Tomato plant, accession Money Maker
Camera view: bottom (45 deg); turntable rotation: 300 degrees
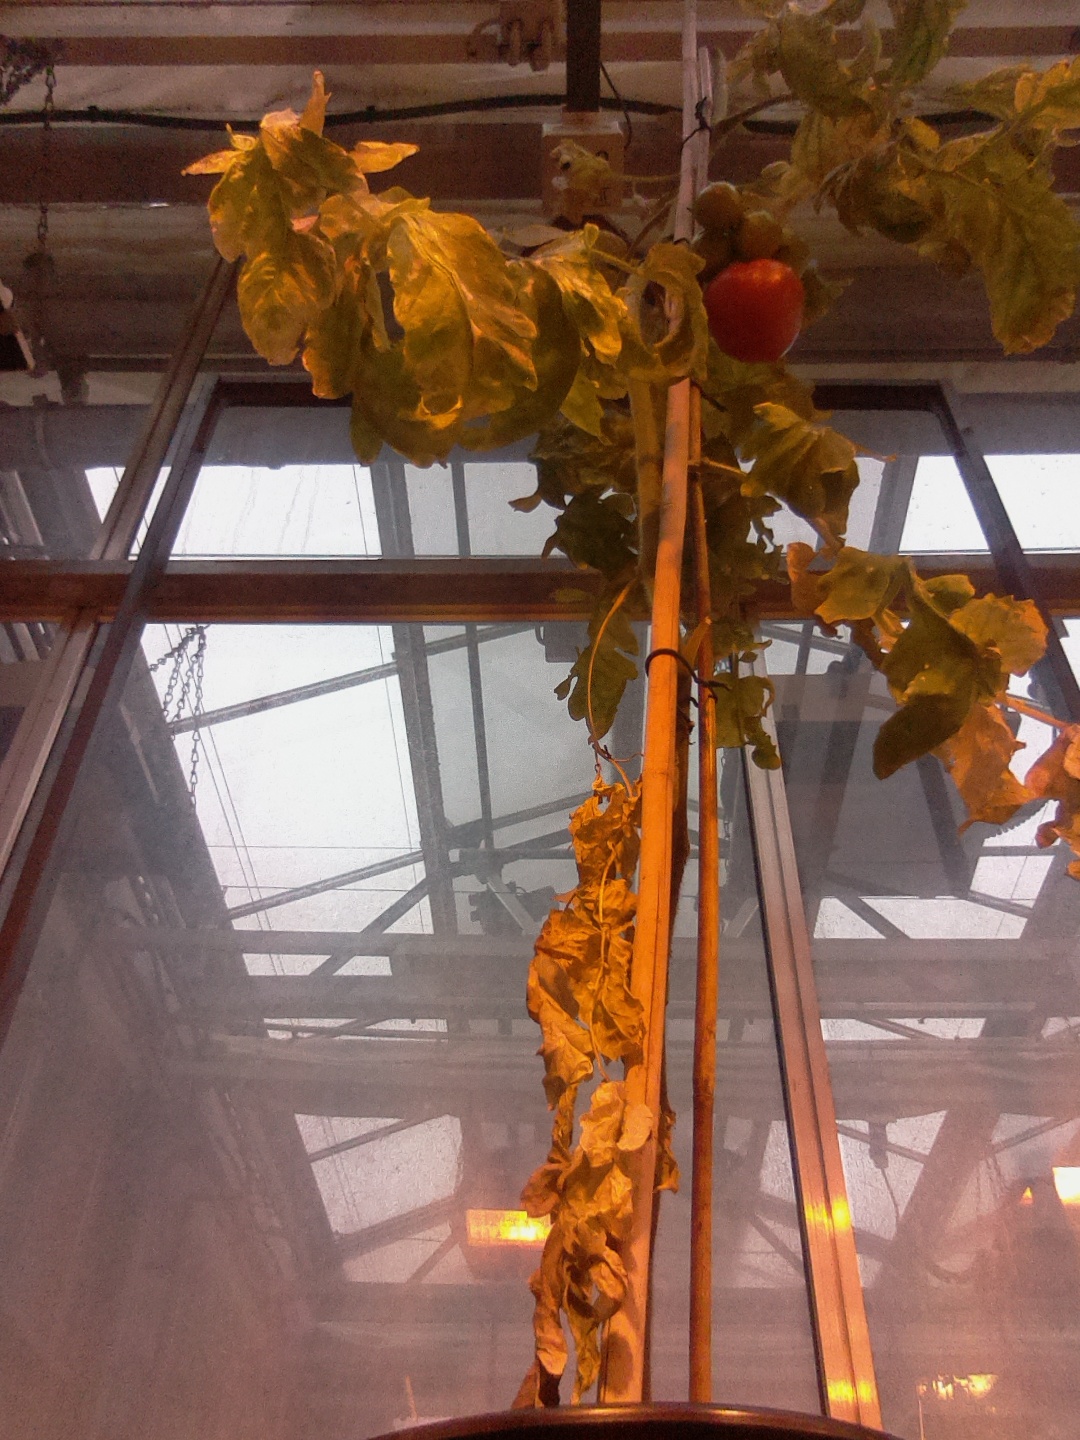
BBCH growth stage 81: 10%-20% of fruits show typical fully ripe color